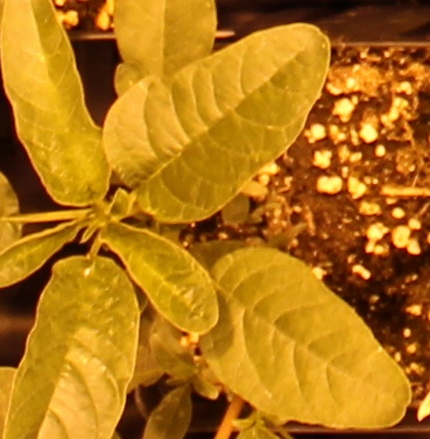
Label: Waterhemp